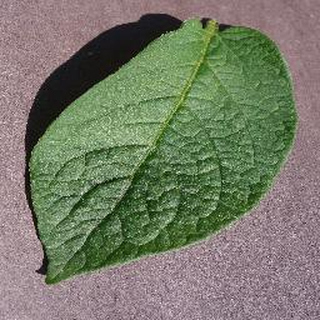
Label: healthy_potato